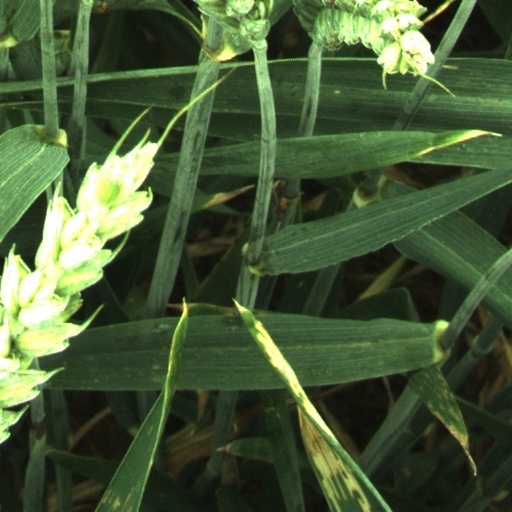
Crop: wheat